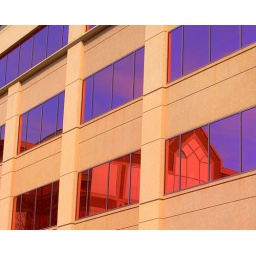
reflections. an office building in short pump. when I lived there, this was just the woods.